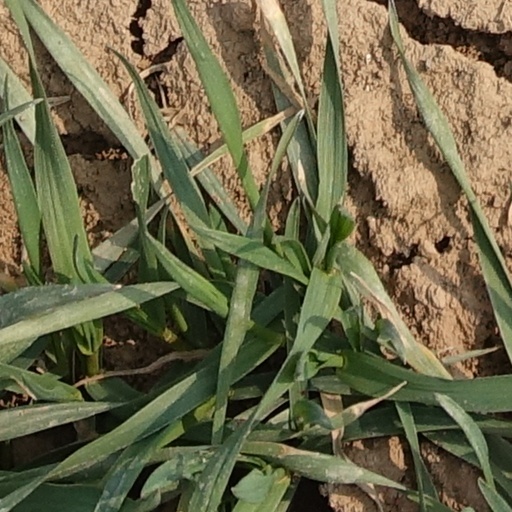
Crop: wheat